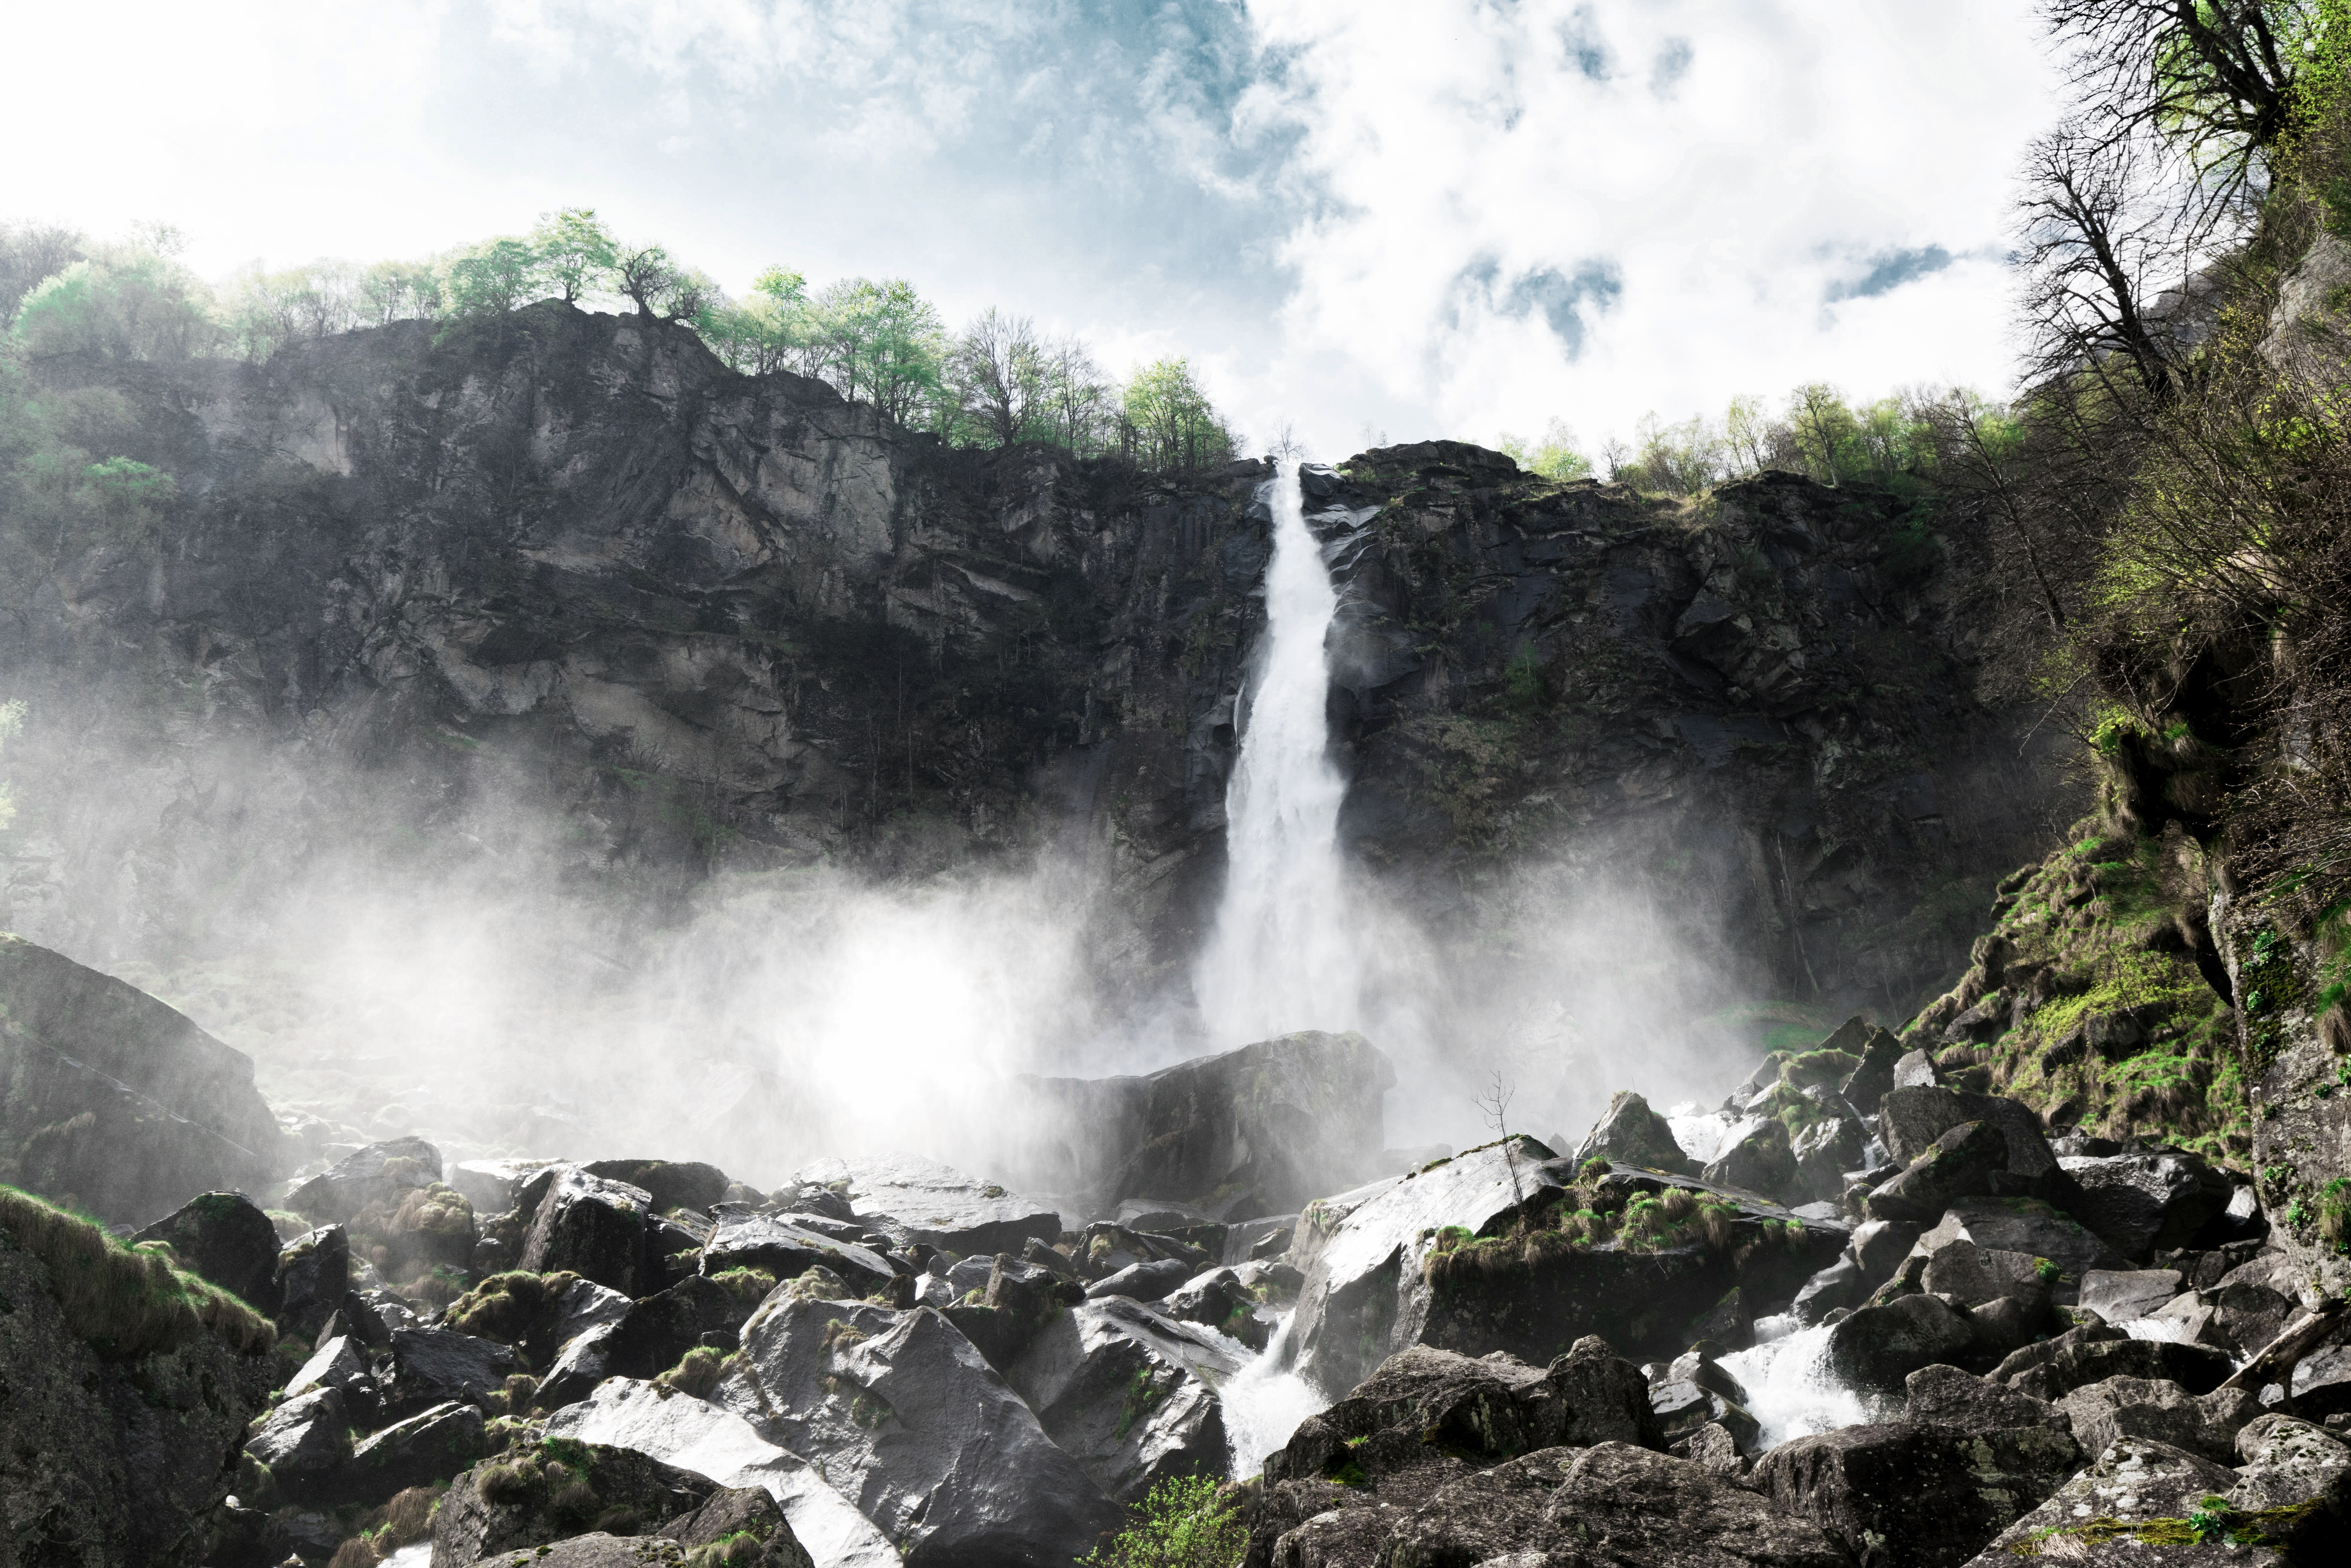
waterfall, body of water, wasserfall, water feature, geological phenomenon